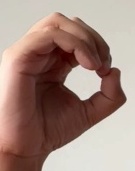
ASL sign: O